Digibox

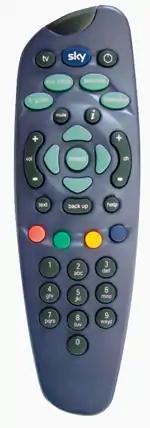
The Standard Sky Remote in blue

The Digibox remote control comes in four physical designs - blue with new Sky logo, blue with old Sky logo (this version was being issued from around the first year of the Sky service, although that logo fell out of use before it launched), black with new Sky logo (Sony boxes only) and silver with new Sky logo. However, all have multiple variations at present with a new version of Sky remote control being produced every year, to support the addition of new televisions to its universal remote control capabilities.